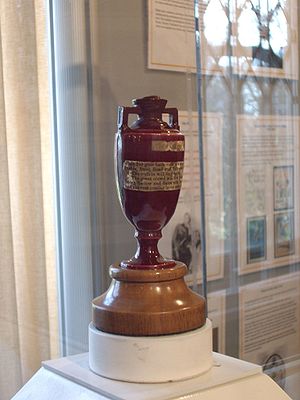
Urne (beholder)
Askeurne
En urne er en vaseformet beholder af træ, metal, ler eller lignende, og som anvendes til asken efter ligbrænding. Urner har været anvendt i mange kulturer. De første er fra omkring 7000 f.Kr.. 32 blev fundet i Jiahu i Kina, og andre tidlige fund er fra Laoguantai, Shaanxi. Der er omkring 700 urner fra Yangshao kulturen. I Bayern var det tradition, at kongens hjerte blev lagt i en urne som ved kong Otto 1. af Bayerns død i 1916. Urner blev også anvendt i den angelsaksiske religion i England.